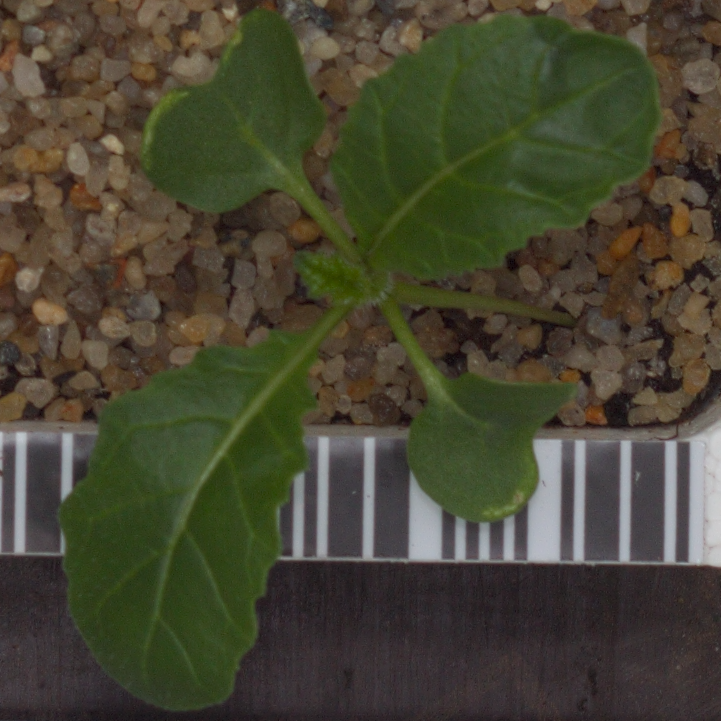
Label: charlock